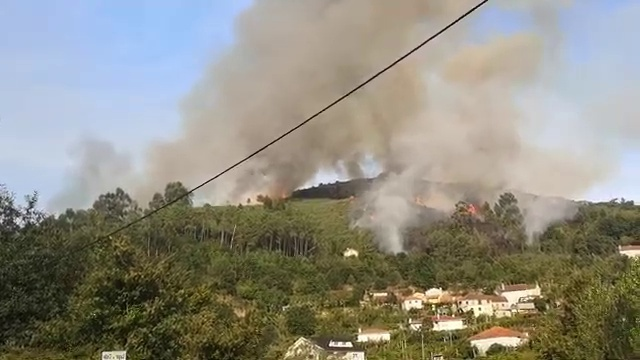
Fire: no
Smoke: yes